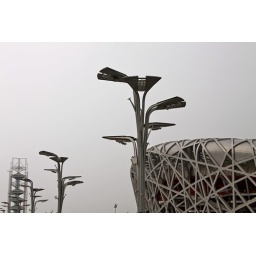
the lamps by the bird's nest look like chinese white mushrooms